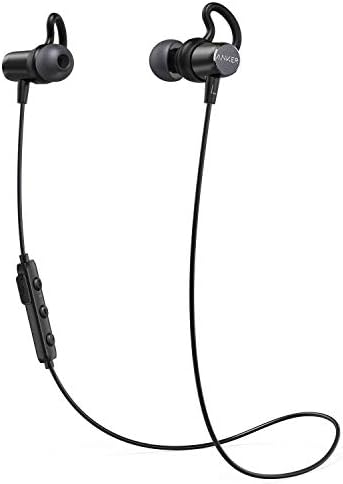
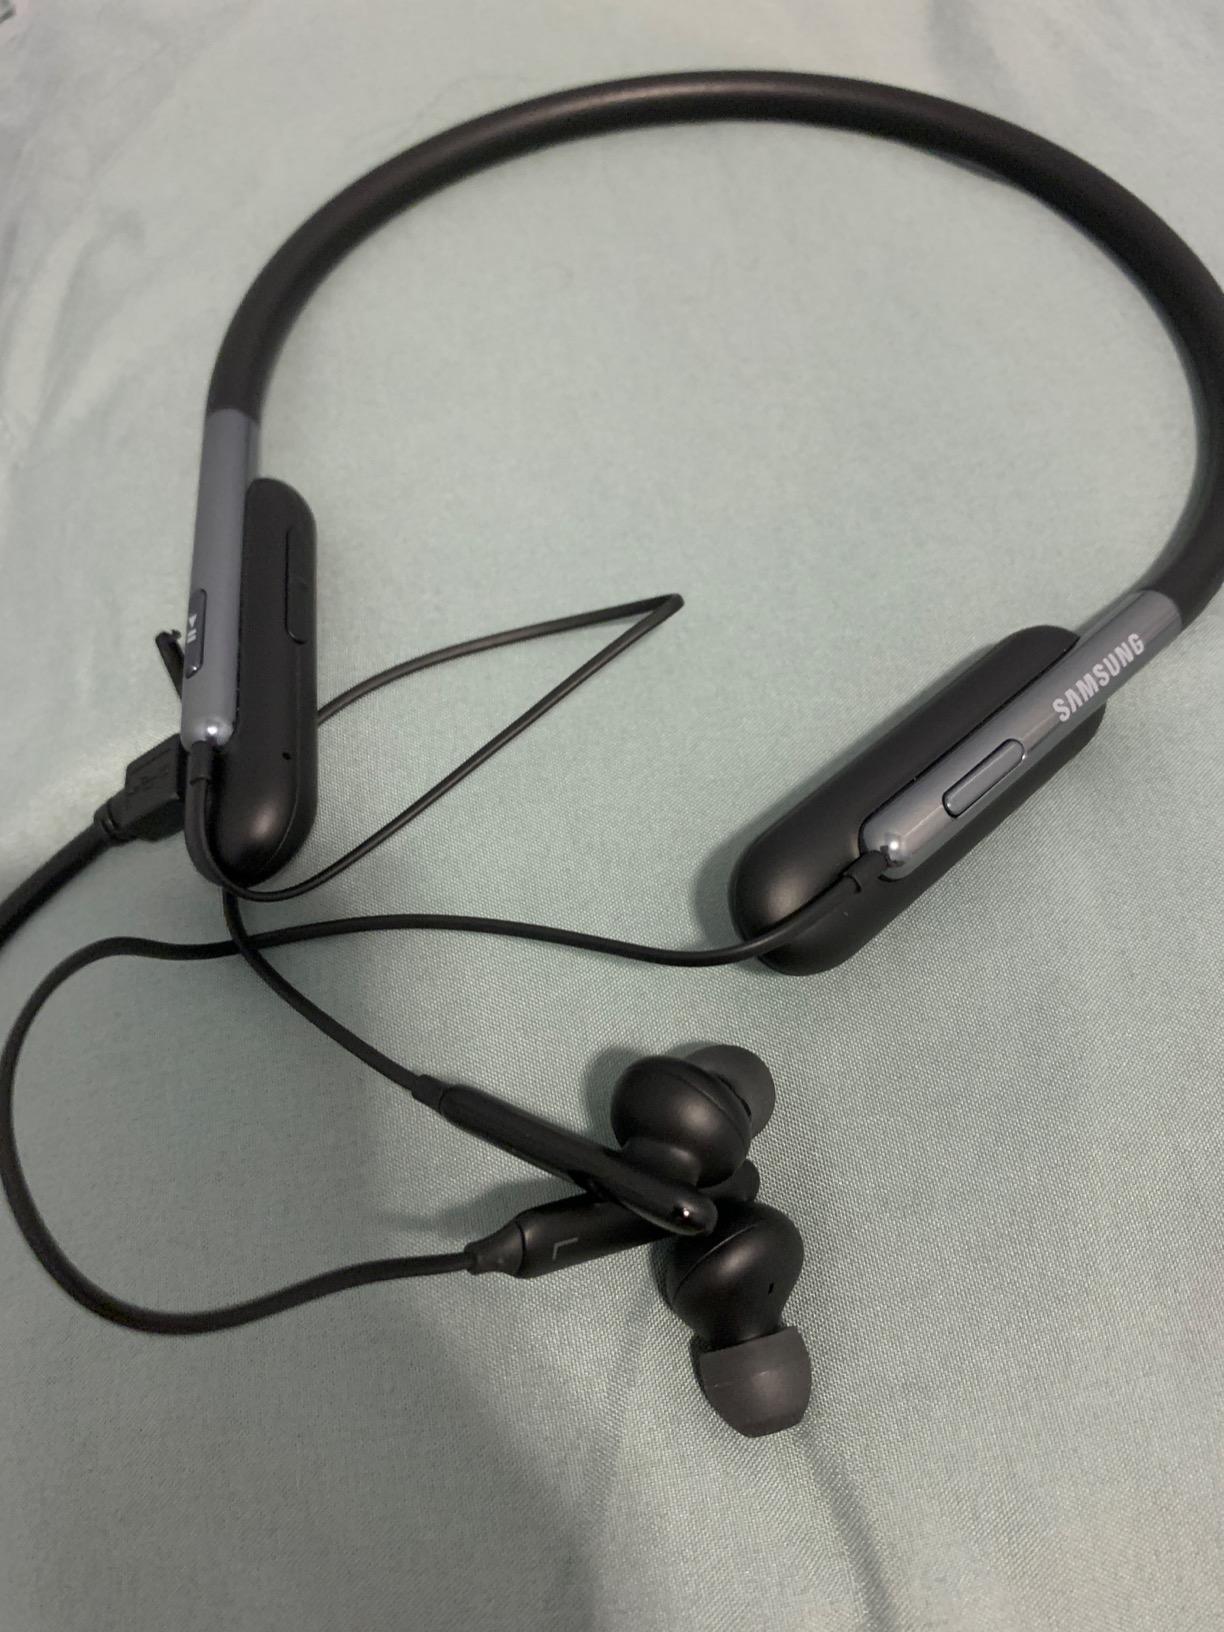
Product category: headphones
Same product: no